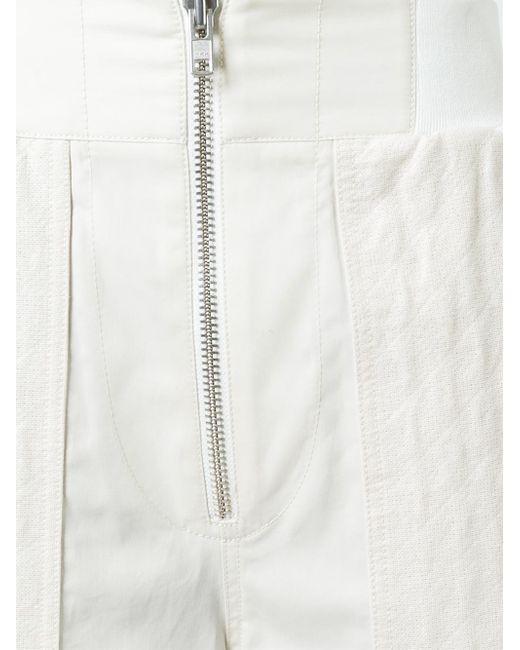
Lässige Hose für Damen in weißer Farbe